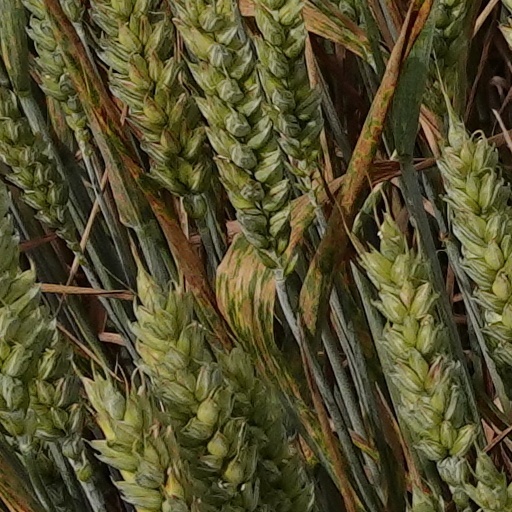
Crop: wheat